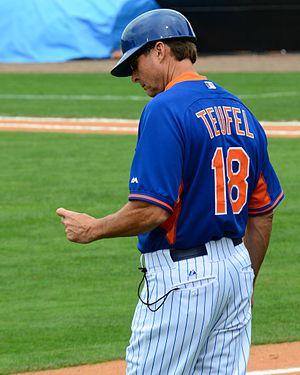
Timothy Shawn Teufel est un ancien joueur de baseball. Il est joueur de deuxième but dans la Ligue majeure de baseball pour les Twins du Minnesota, les Mets de New York et les Padres de San Diego de 1983 à 1993.